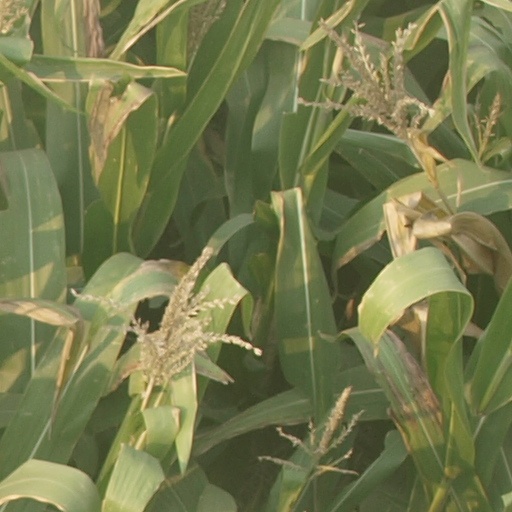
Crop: maize; corn